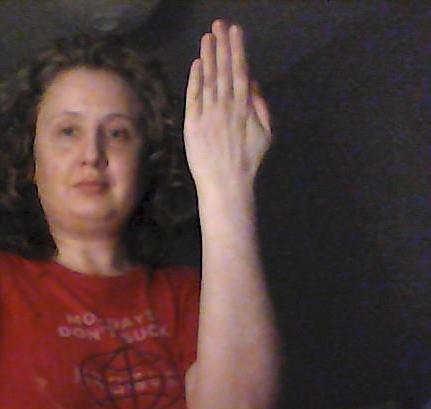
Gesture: stop_inverted